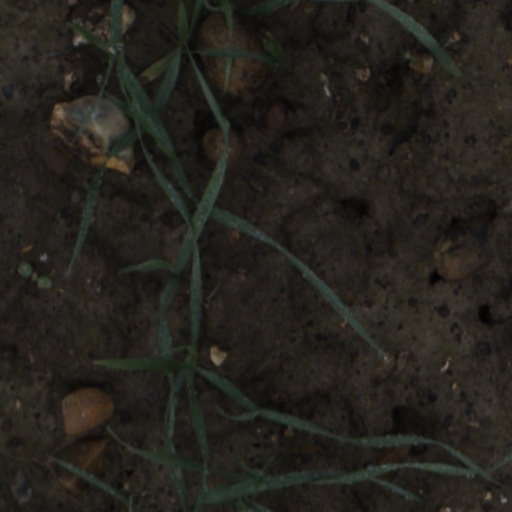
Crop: wheat